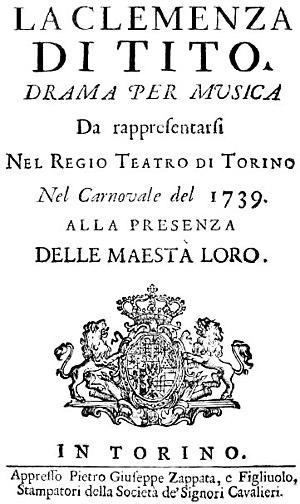
Giuseppe Arena est un compositeur et organiste italien né maltais.